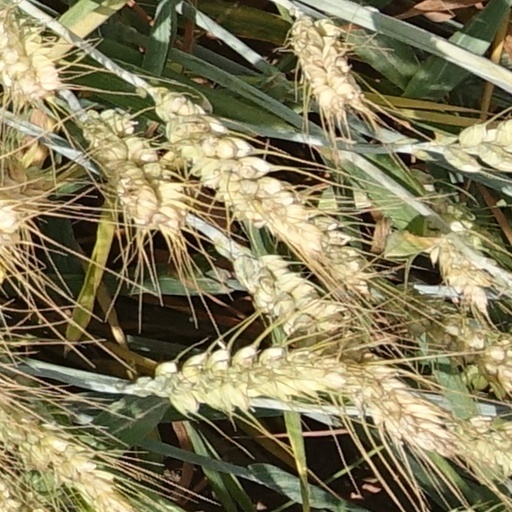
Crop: wheat